Göschenen

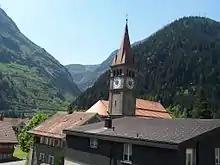
Goschenen church

Göschenen has a population (as of ) of . , 4.2% of the population was made up of foreign nationals. Over the last 10 years the population has decreased at a rate of -26.9%. Most of the population speaks German (94.9%), with Portuguese being second most common ( 2.0%) and Spanish being third ( 1.2%). the gender distribution of the population was 49.3% male and 50.7% female.